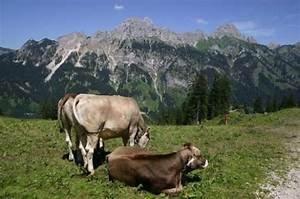
Label: cow